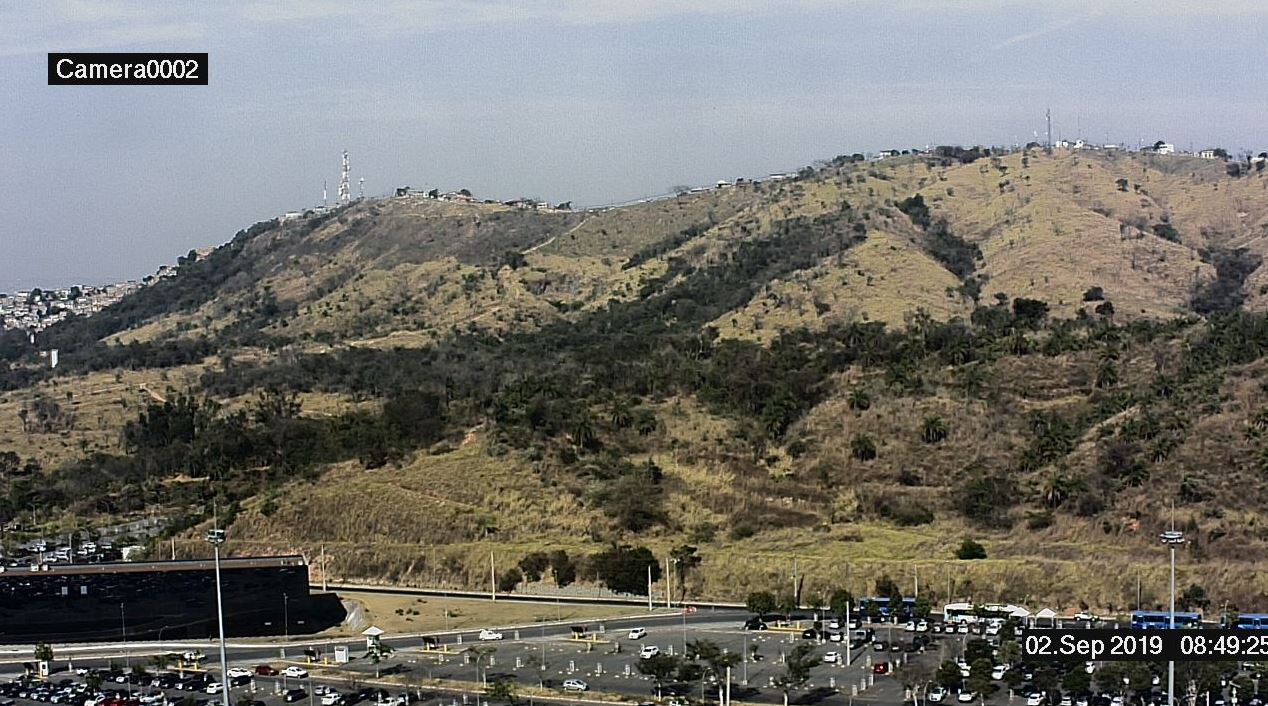
Fire: no
Smoke: no